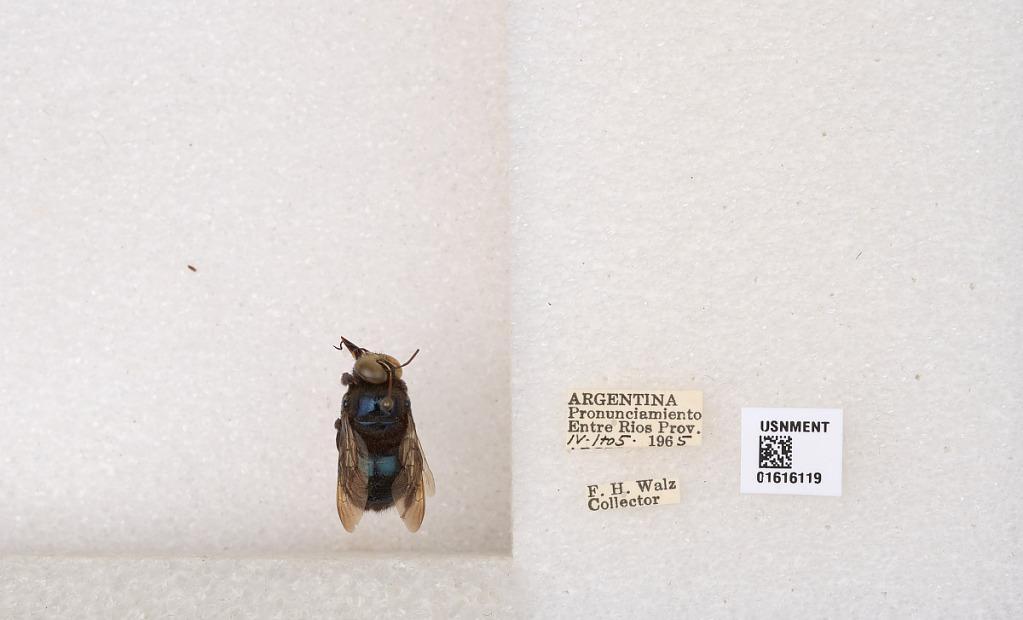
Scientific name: Xylocopa (Schonnherria) splendidula Lepeletier
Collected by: F. Walz
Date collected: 1965-4-1
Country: Argentina
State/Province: Entre Rios
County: Uruguay
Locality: Pronunciamiento